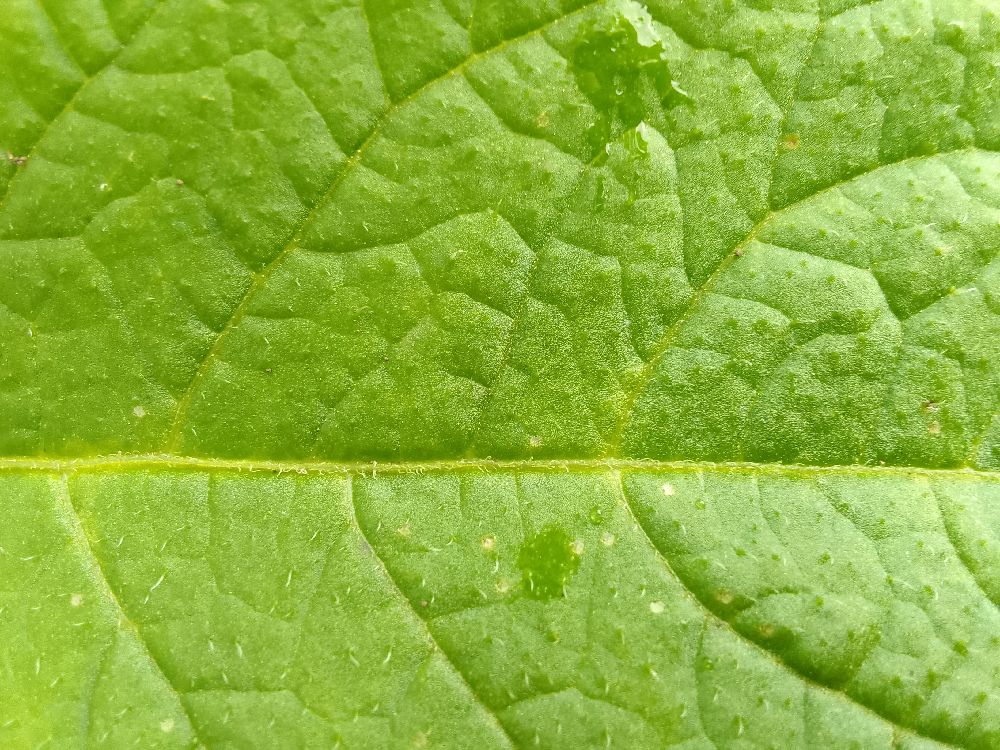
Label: Healthy